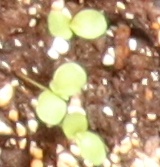
Label: Flax